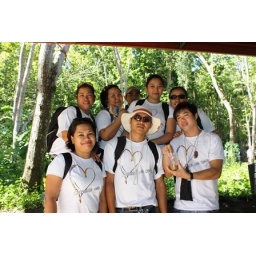
Dranix arj marketing tree planting in maasin water shed during 11th anniversary